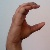
The image shows a hand gesture representing the letter 'C' in Indian Sign Language.